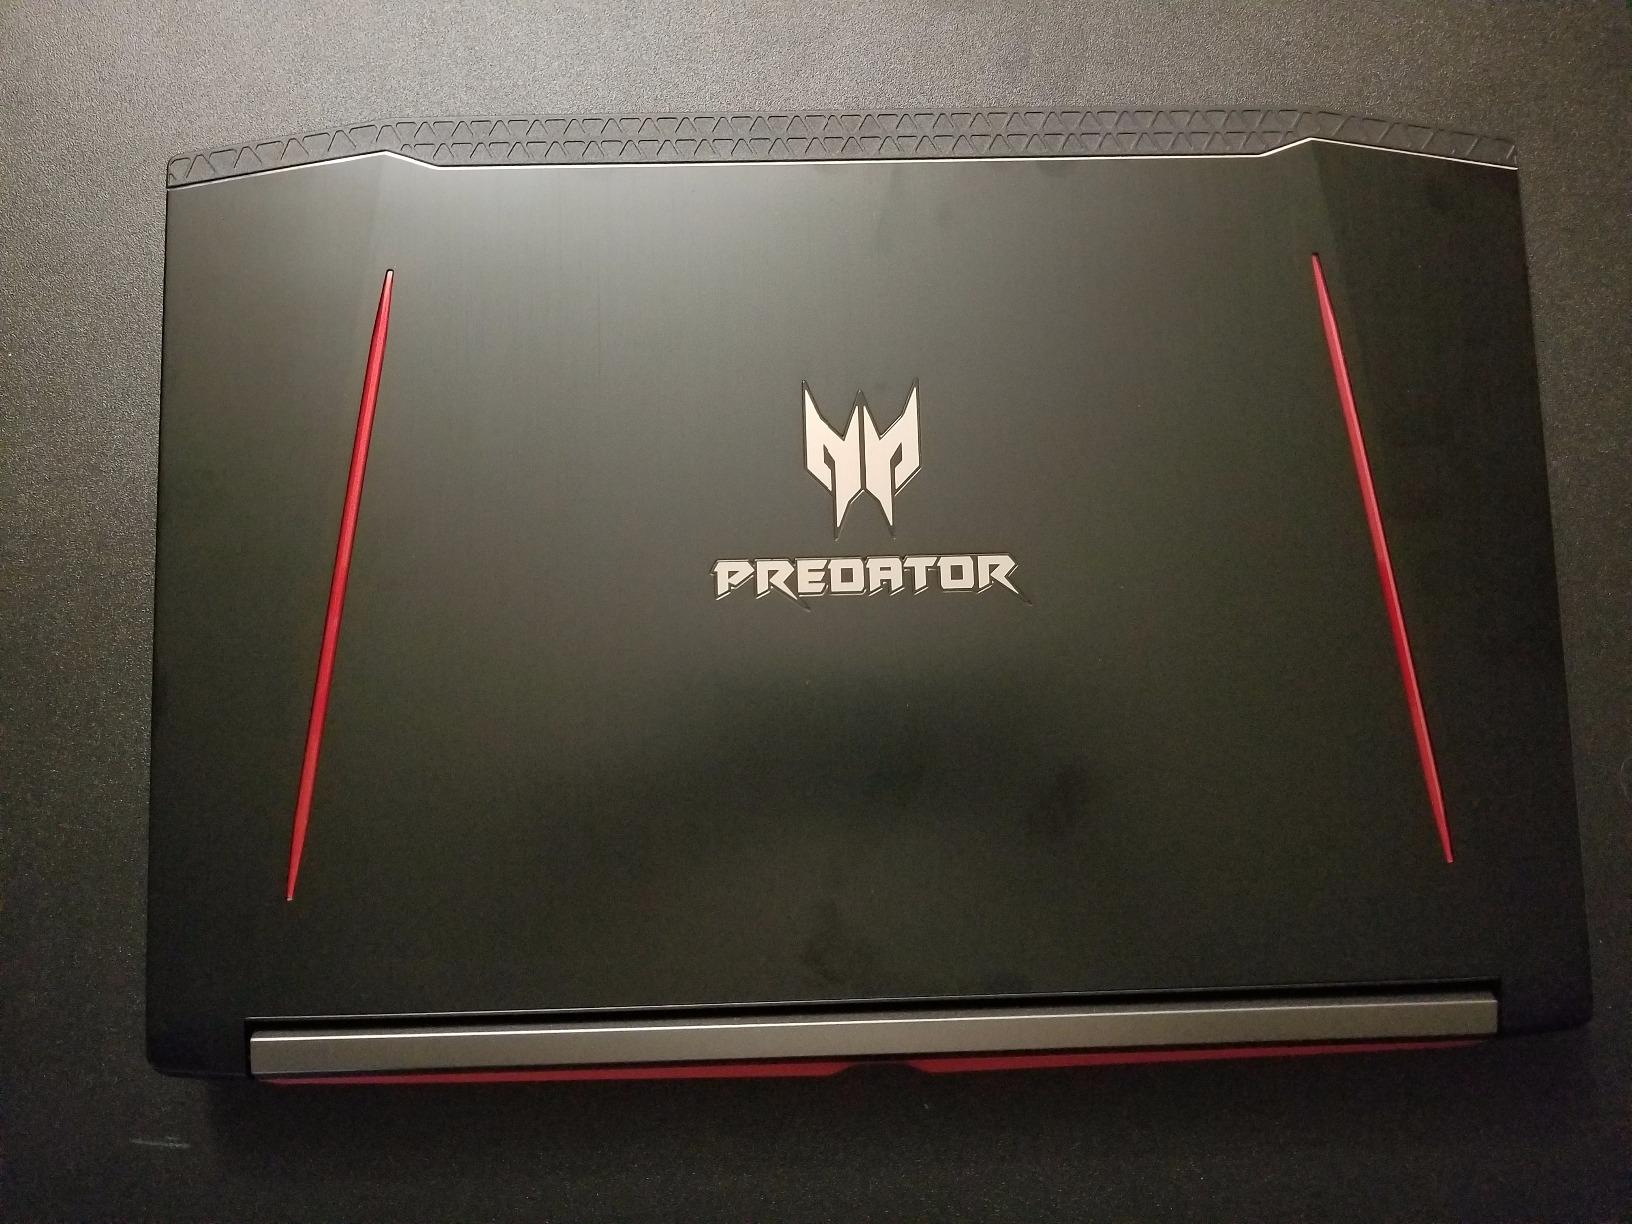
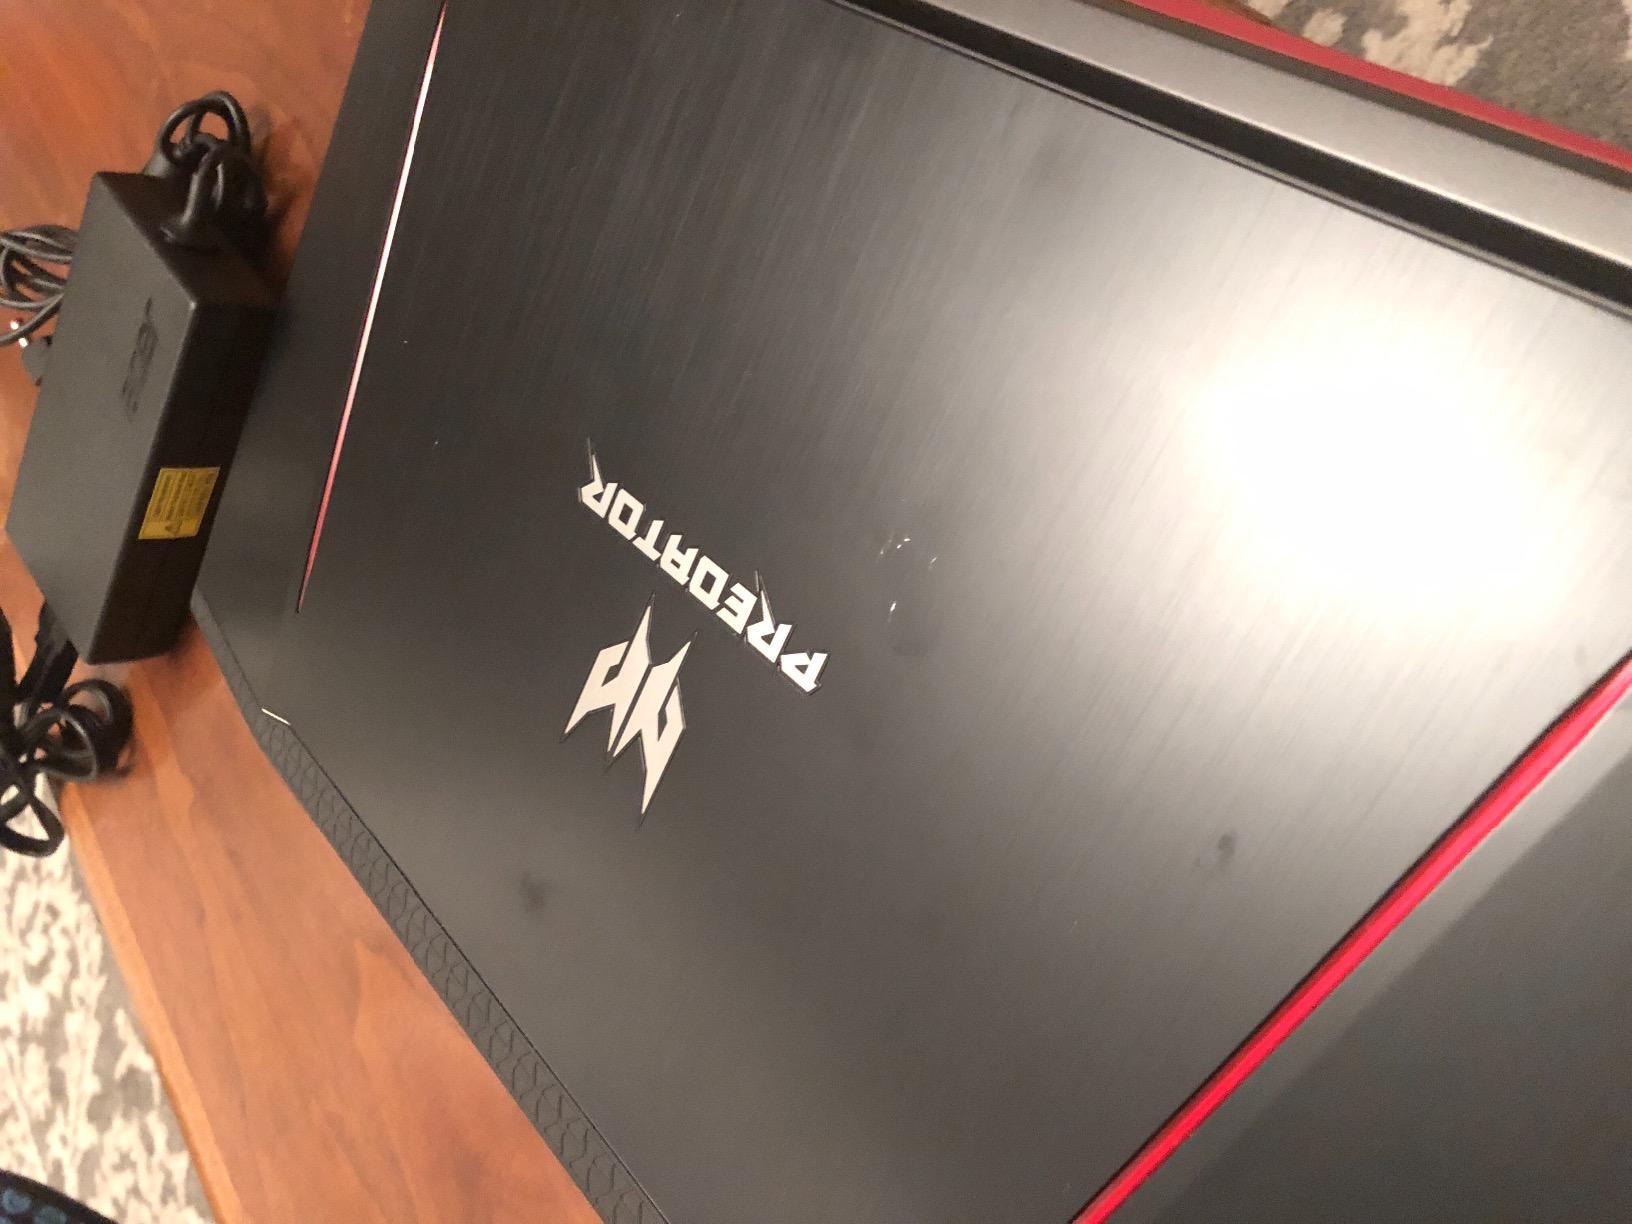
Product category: laptop
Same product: yes